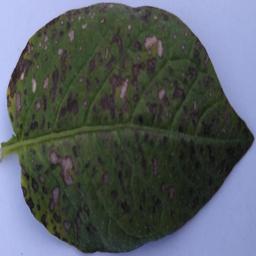
Etiqueta: Tizon_Temprano